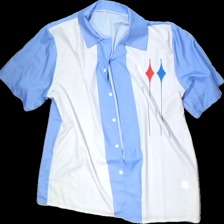
View: front
Type: Shirt
Category: Men
Brand: Missing
Colors: Multicolor, White, Blue, Red
Material: 100% polyester
Pattern: Geometric print
Cut: Regular
Season: All
Trend: 80s
Price range: 50-100
Recommended usage: Reuse
Comment: modern production with 80s style